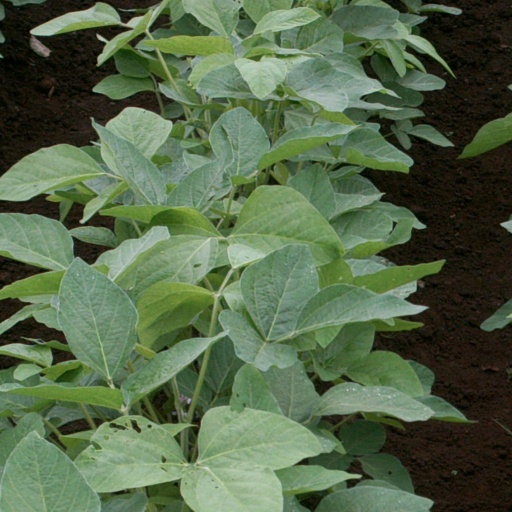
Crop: soybean